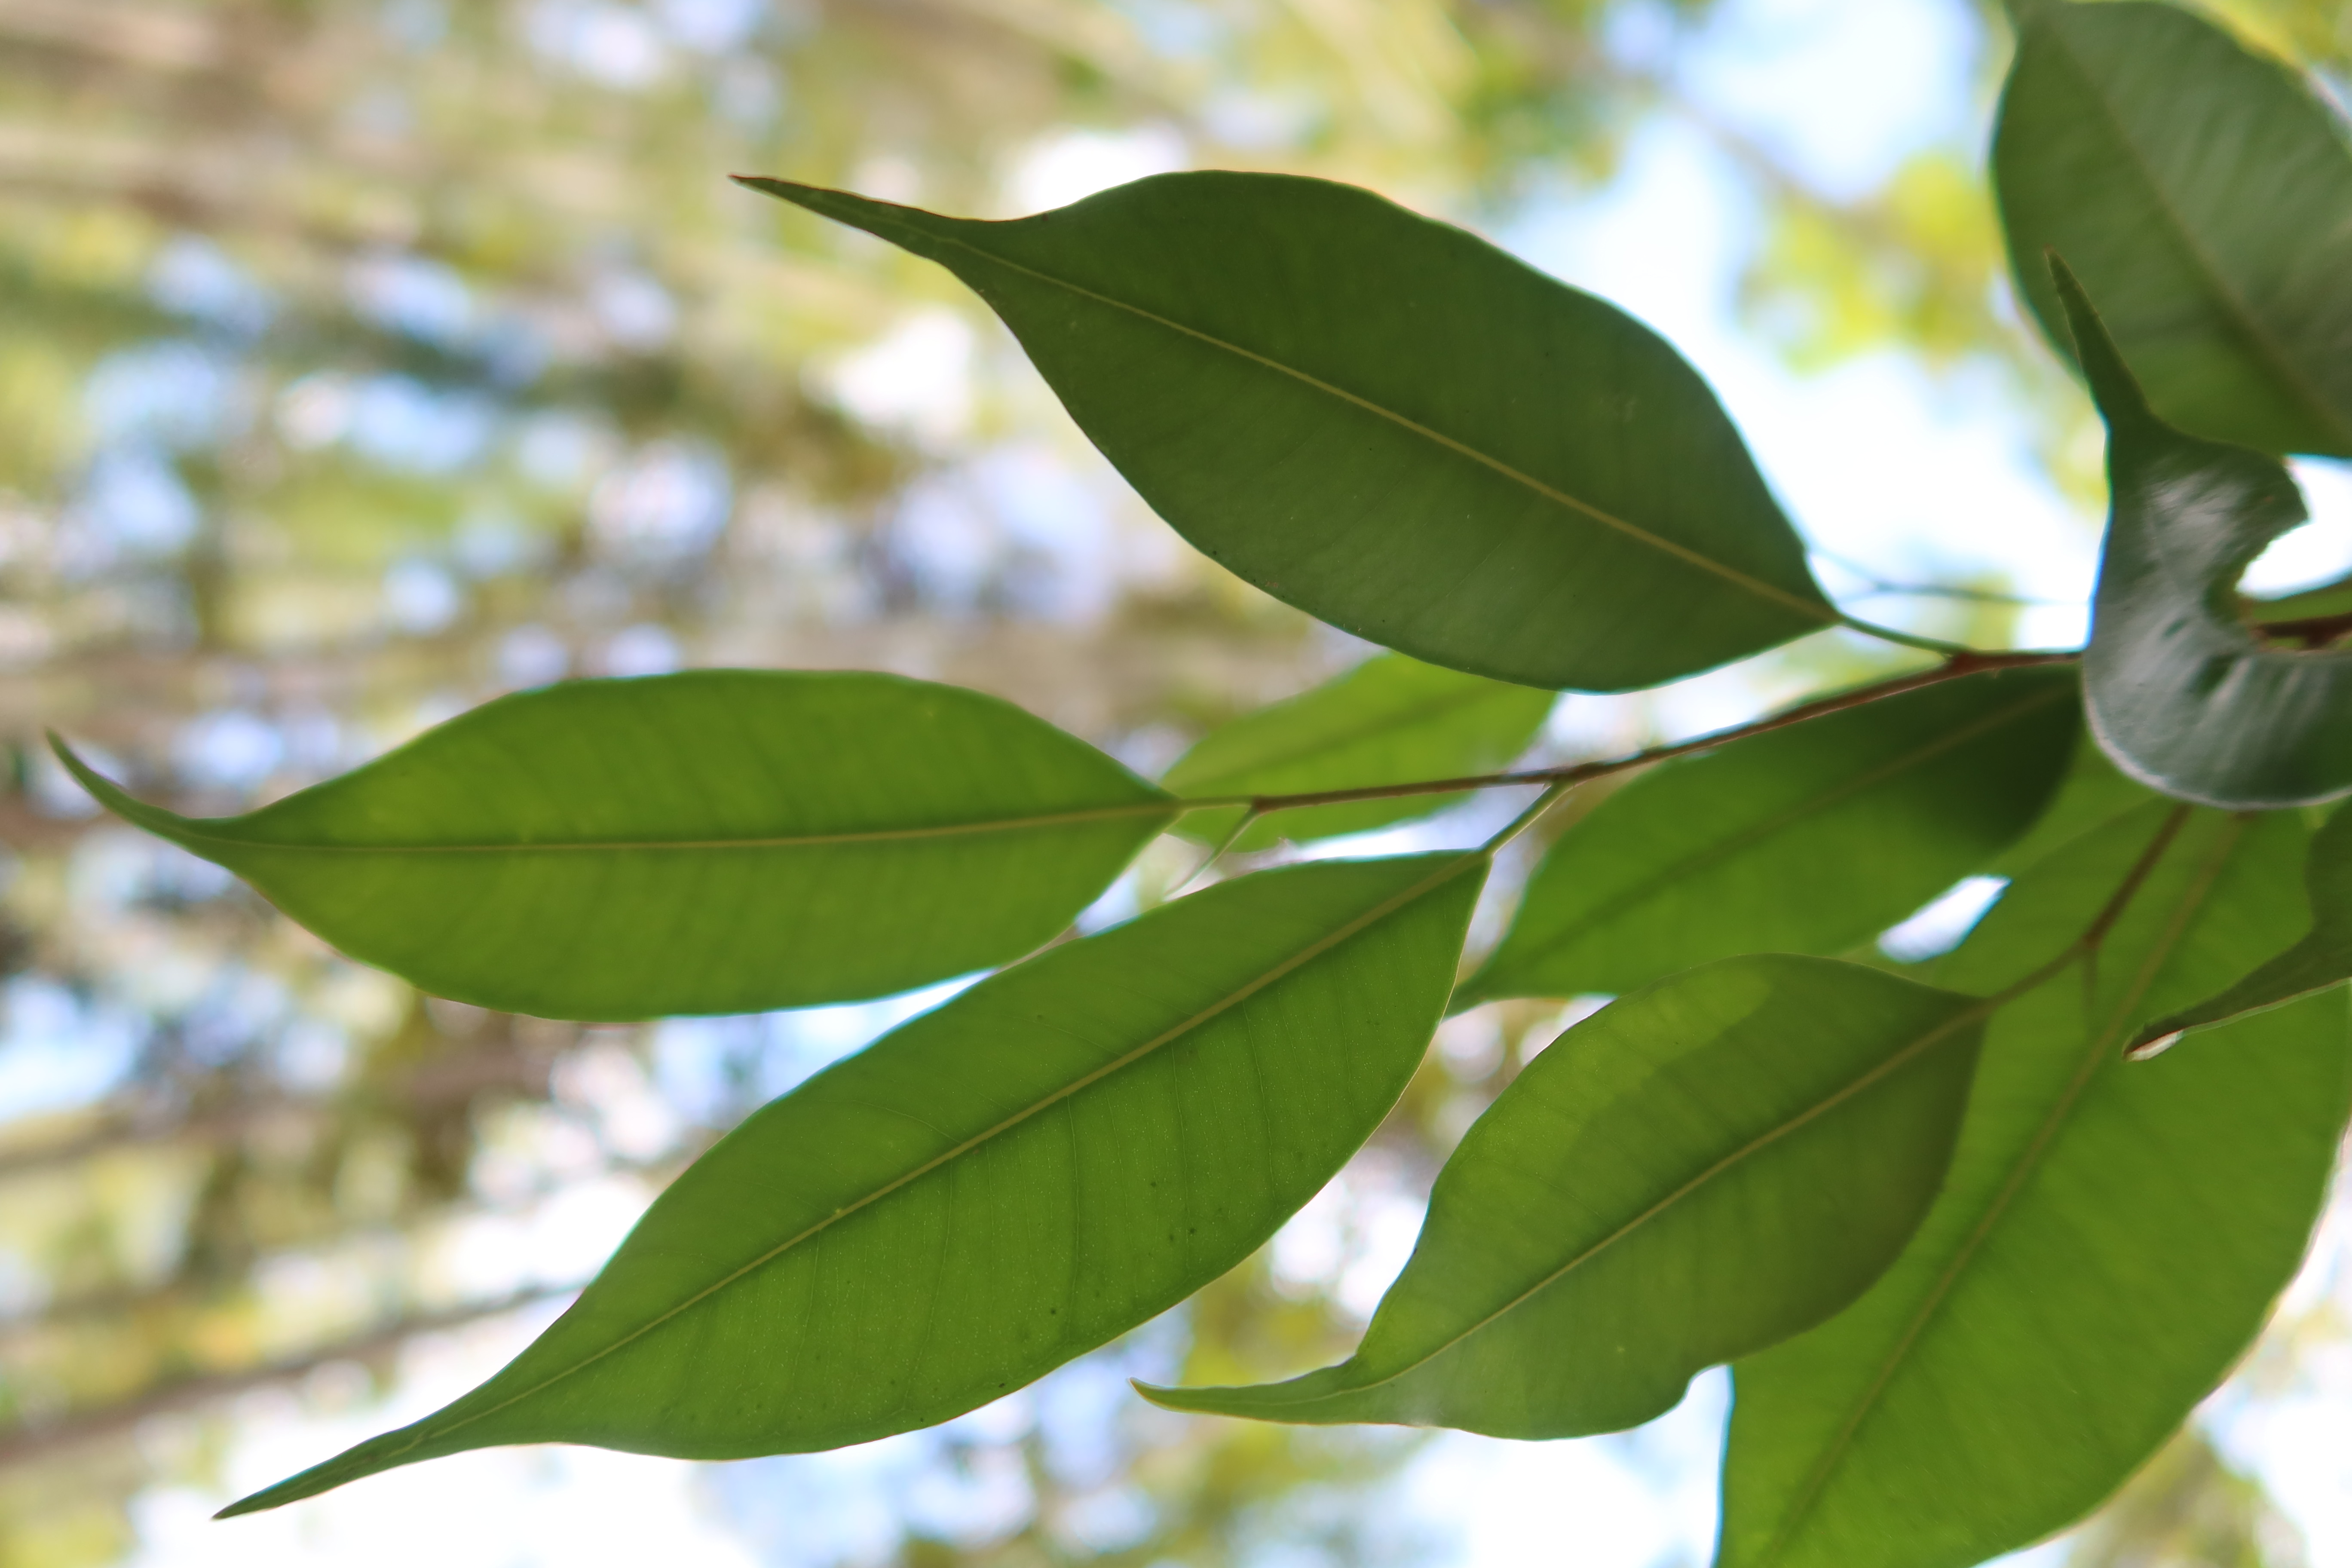
Label: Healthy